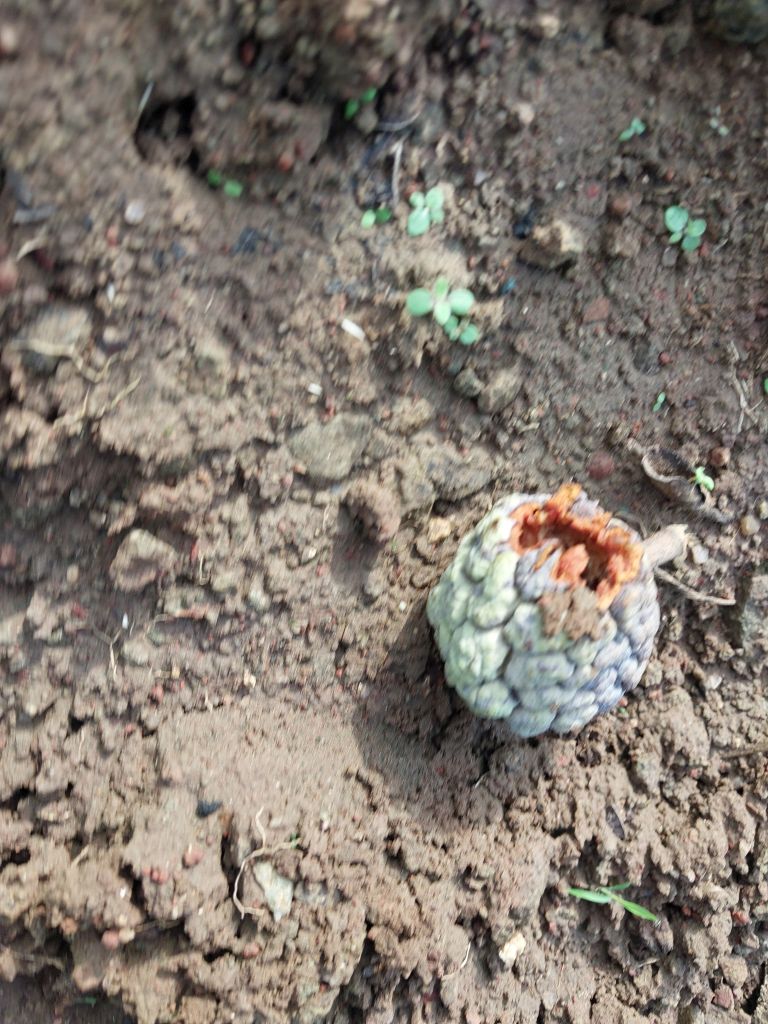
Disease label: Blank Canker